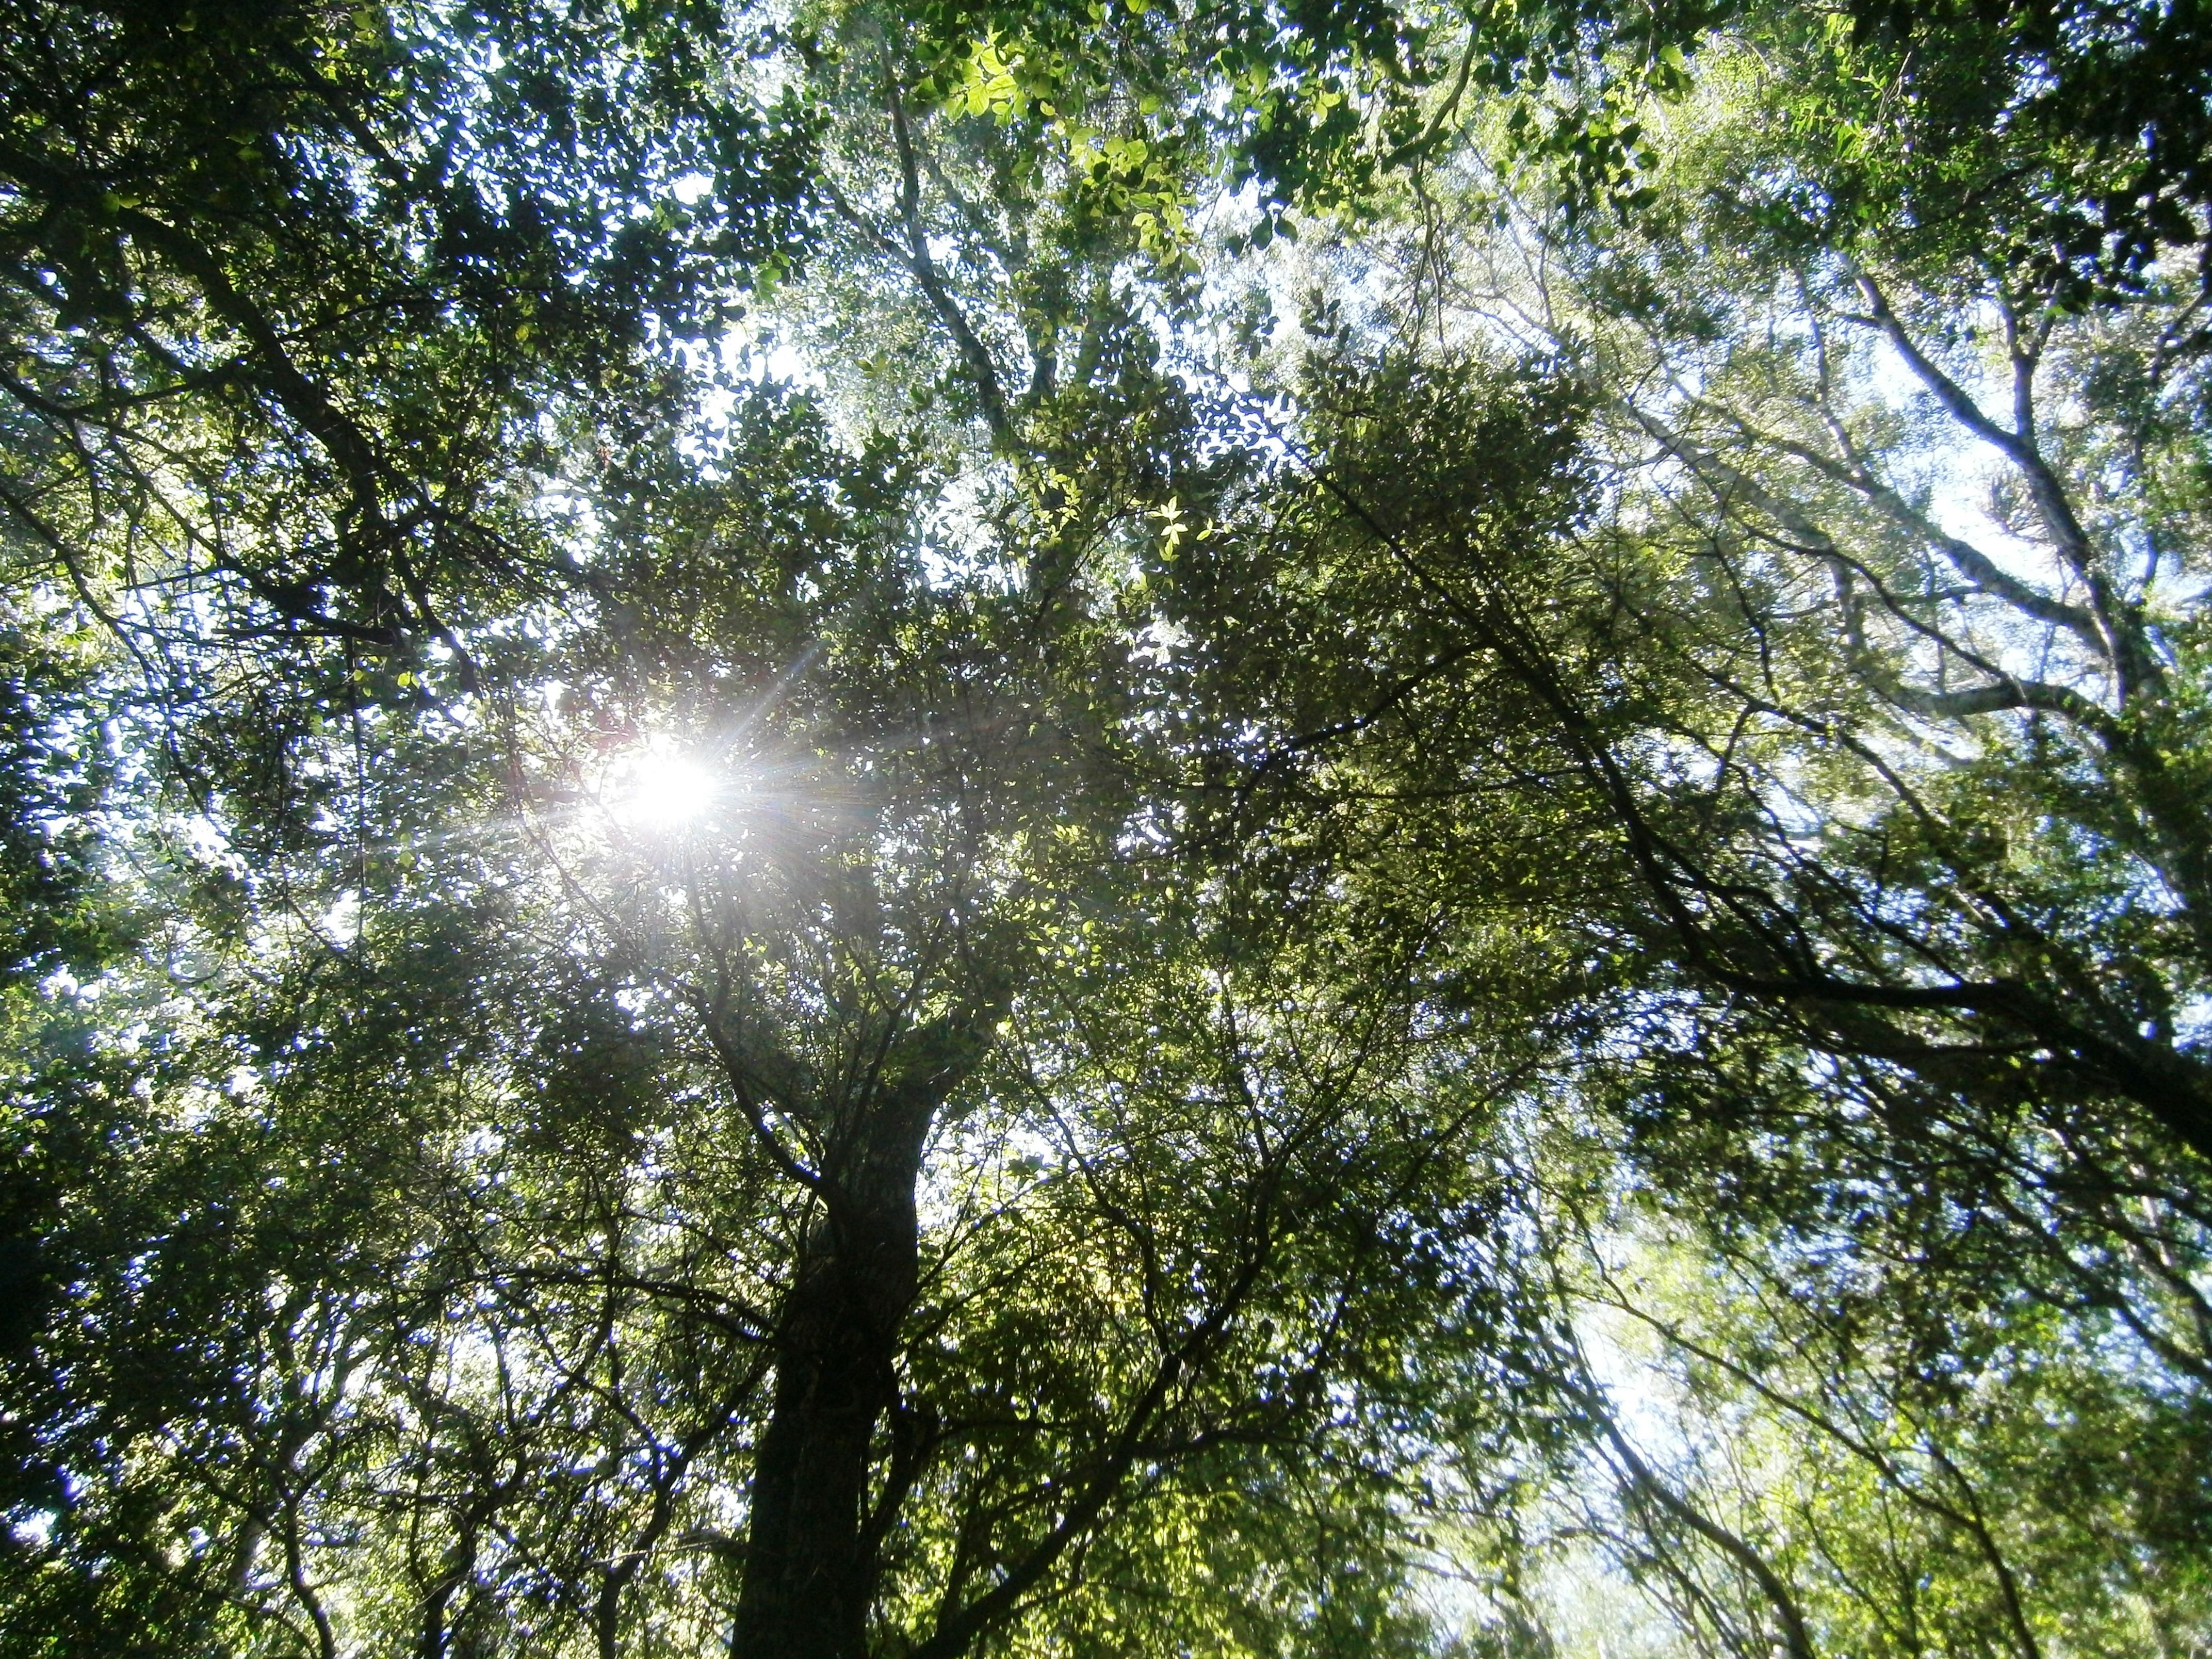
landscape, tree, nature, forest, branch, plant, sky, sunlight, leaf, flower, green, jungle, botany, flora, vegetation, rainforest, deciduous, sol, day, woodland, habitat, afternoon, ecosystem, natural environment, woody plant